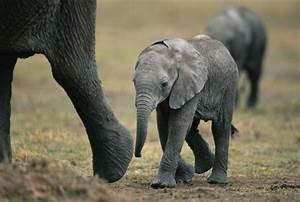
elephant